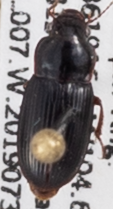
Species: Harpalus desertus
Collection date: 2019-07-31
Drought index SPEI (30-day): -0.952
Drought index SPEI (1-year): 0.63
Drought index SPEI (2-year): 0.47